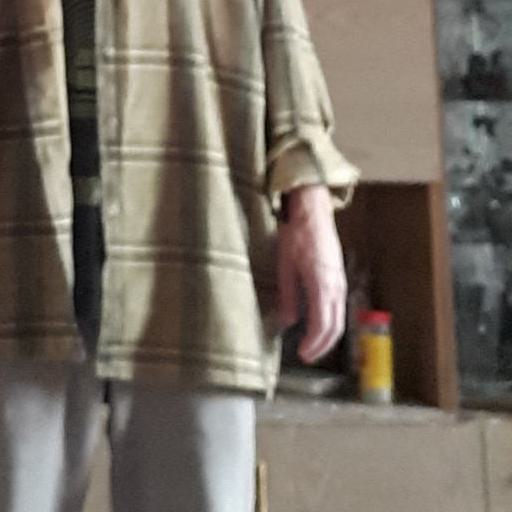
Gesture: no_gesture